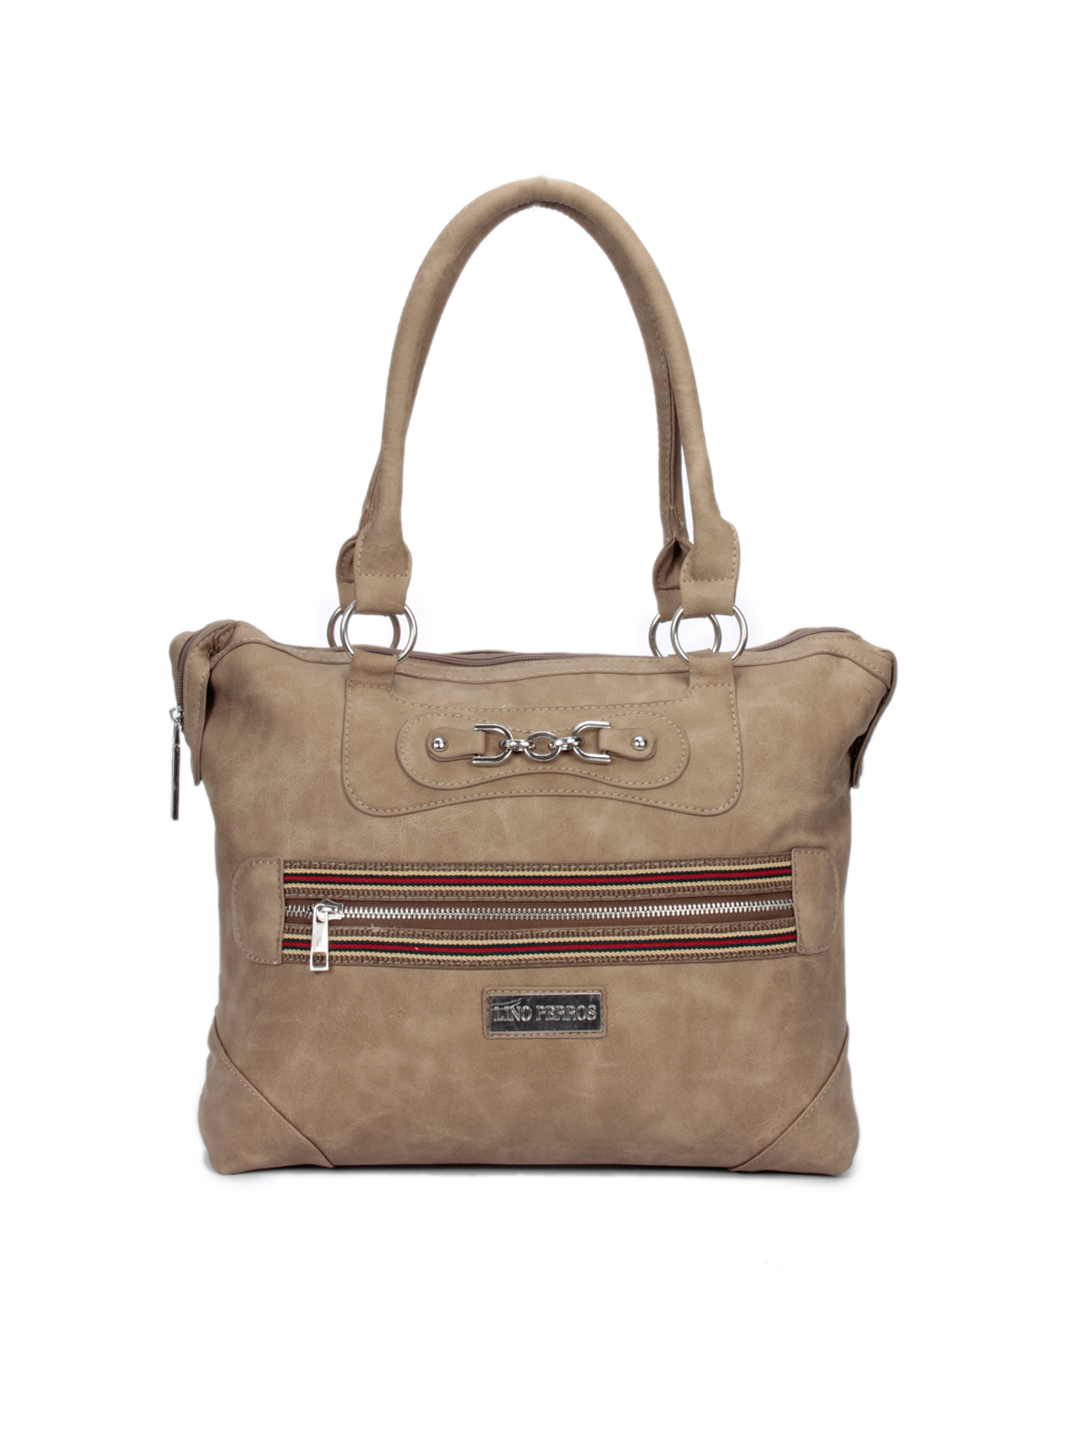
Lino Perros Women Leatherette Beige Handbag
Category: Accessories / Bags / Handbags
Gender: Women
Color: Beige
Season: Winter 2015
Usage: Casual